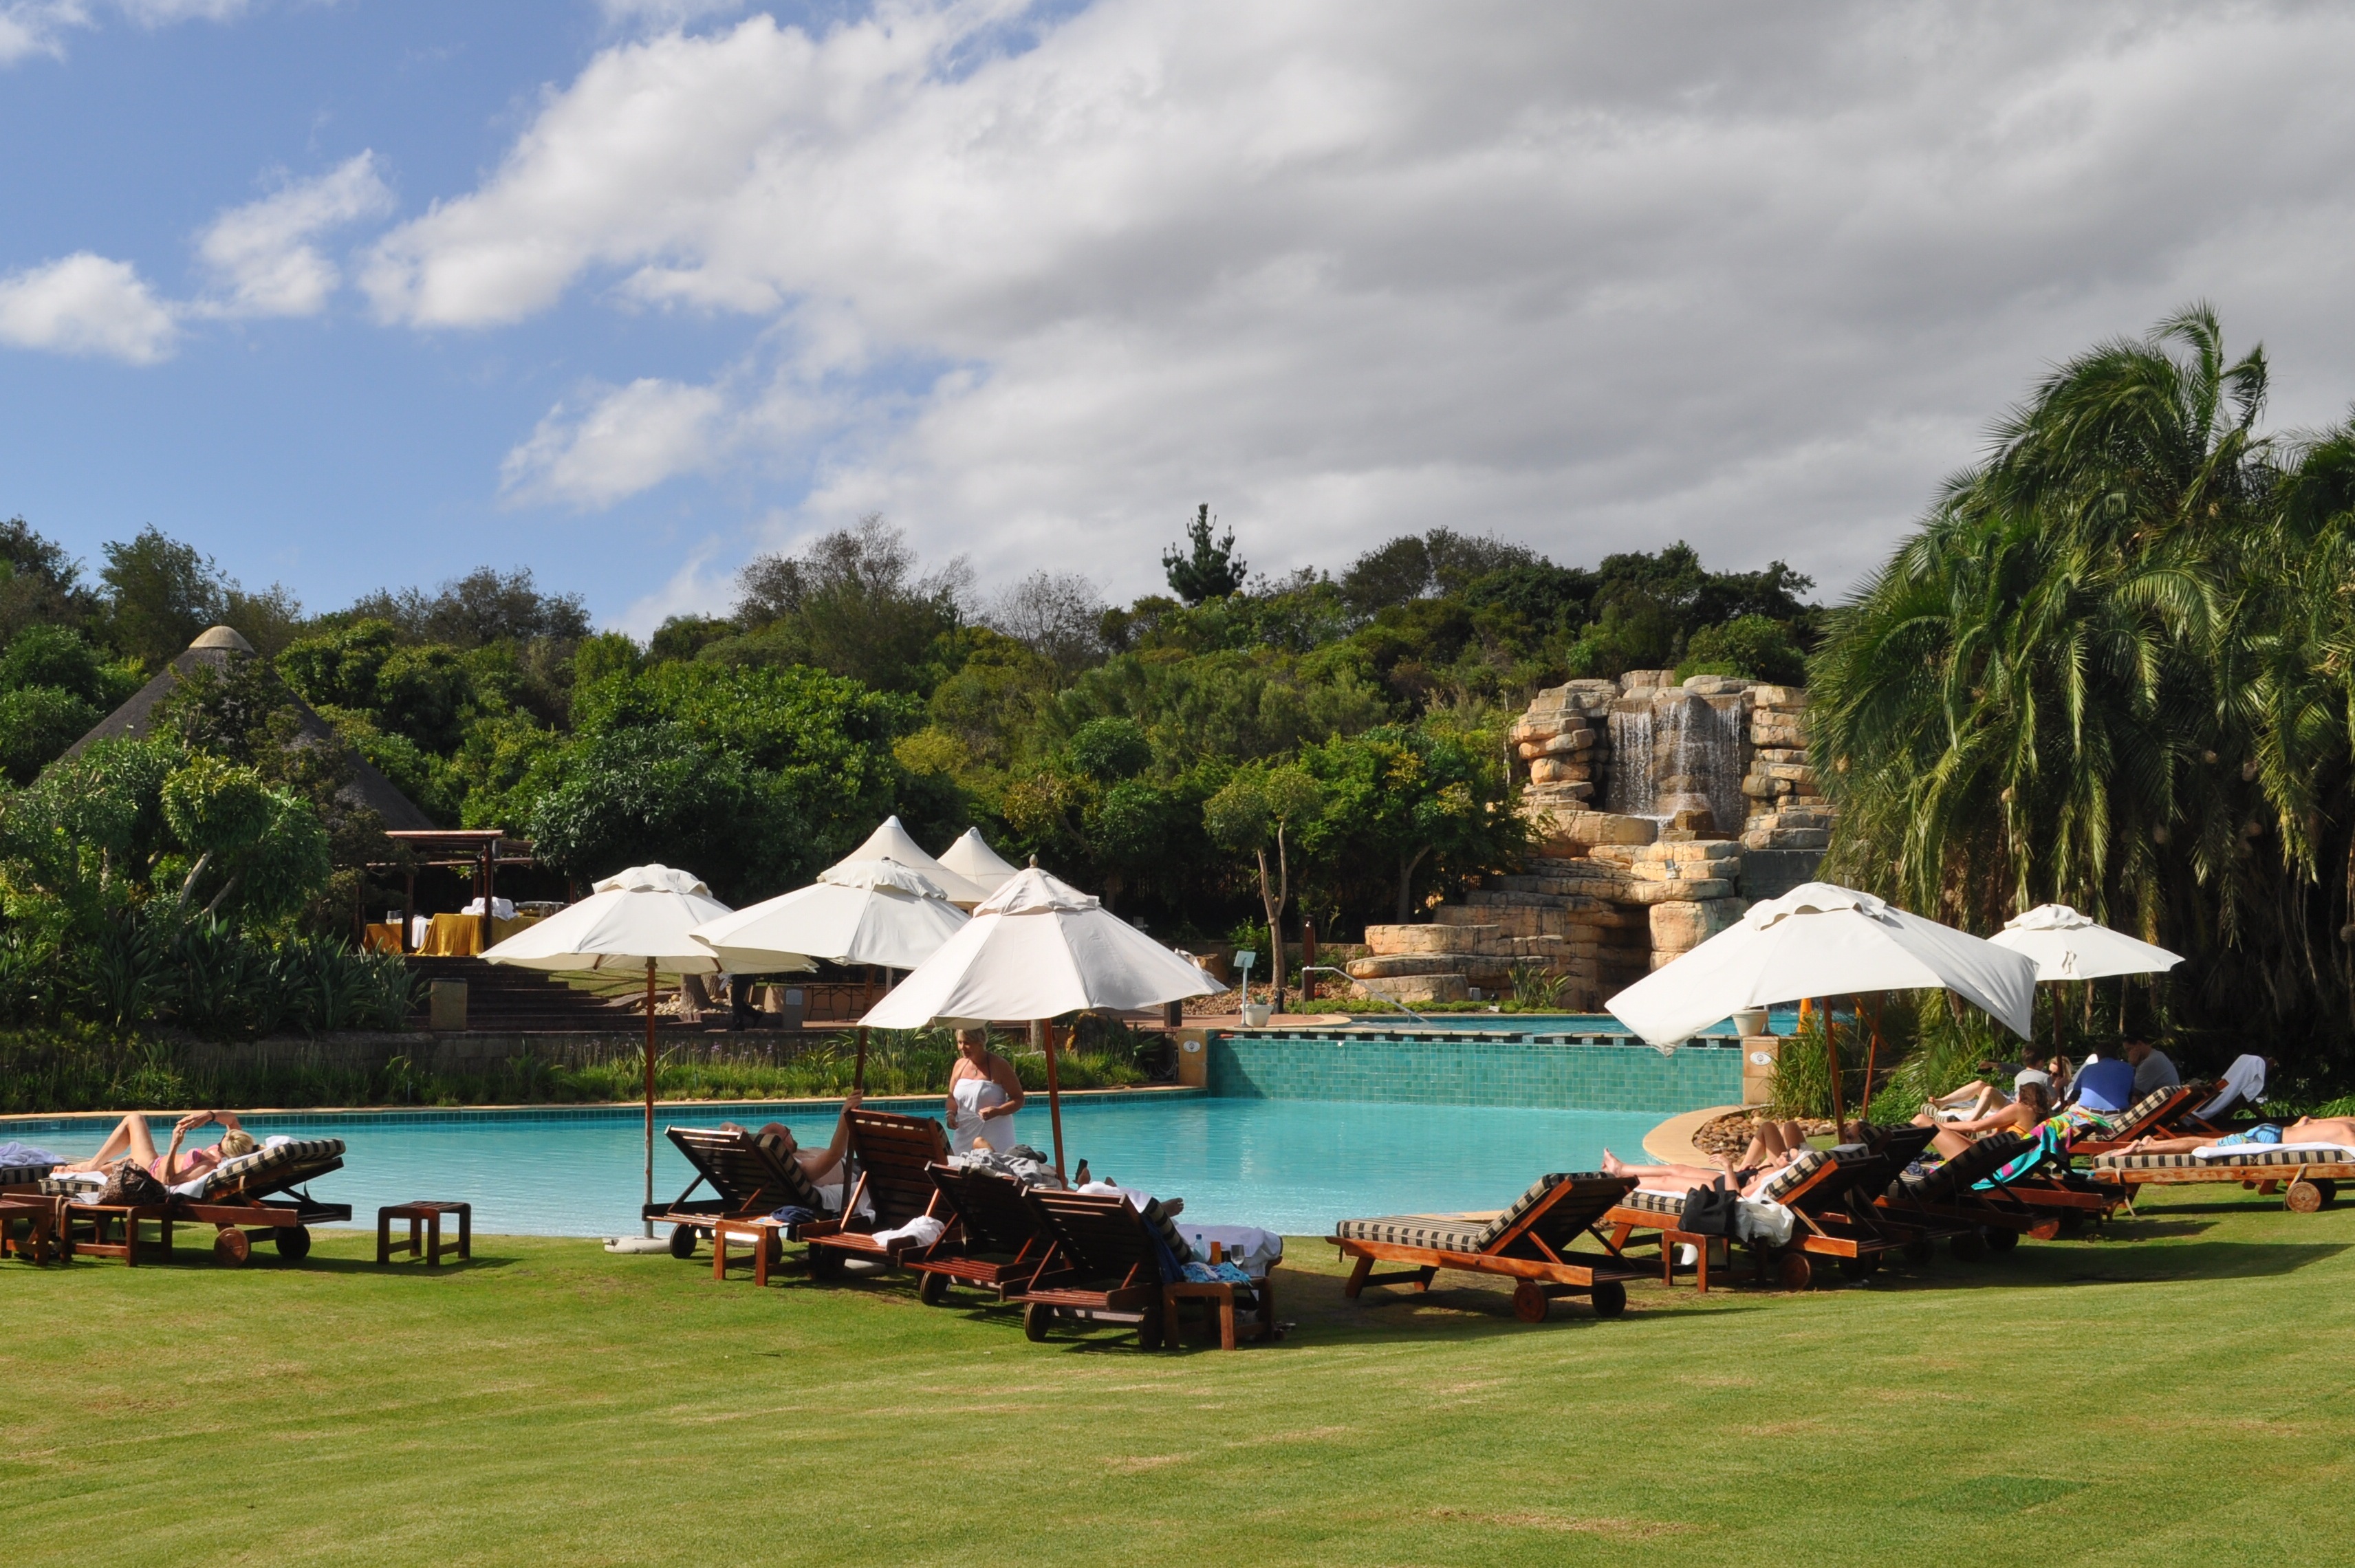
beach, sea, coast, summer, vacation, relax, swimming pool, bay, leisure, hotel, resort, south africa, vacantion, lesure